Yasiel Puig

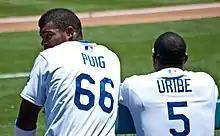
Puig with then teammate Juan Uribe

The Los Angeles Dodgers signed Puig on June 28, 2012, to a seven-year deal worth $42 million. Eddie Oropesa and Tim Bravo, a special-education teacher from Las Cruces High School in New Mexico, helped the newly arrived Puig adjust to life in the United States during his first year. The Dodgers placed him on the 40-man roster and assigned him to their Arizona Rookie League team. In nine games, he hit .400 with four homers and 11 RBI.